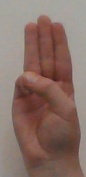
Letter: thaa